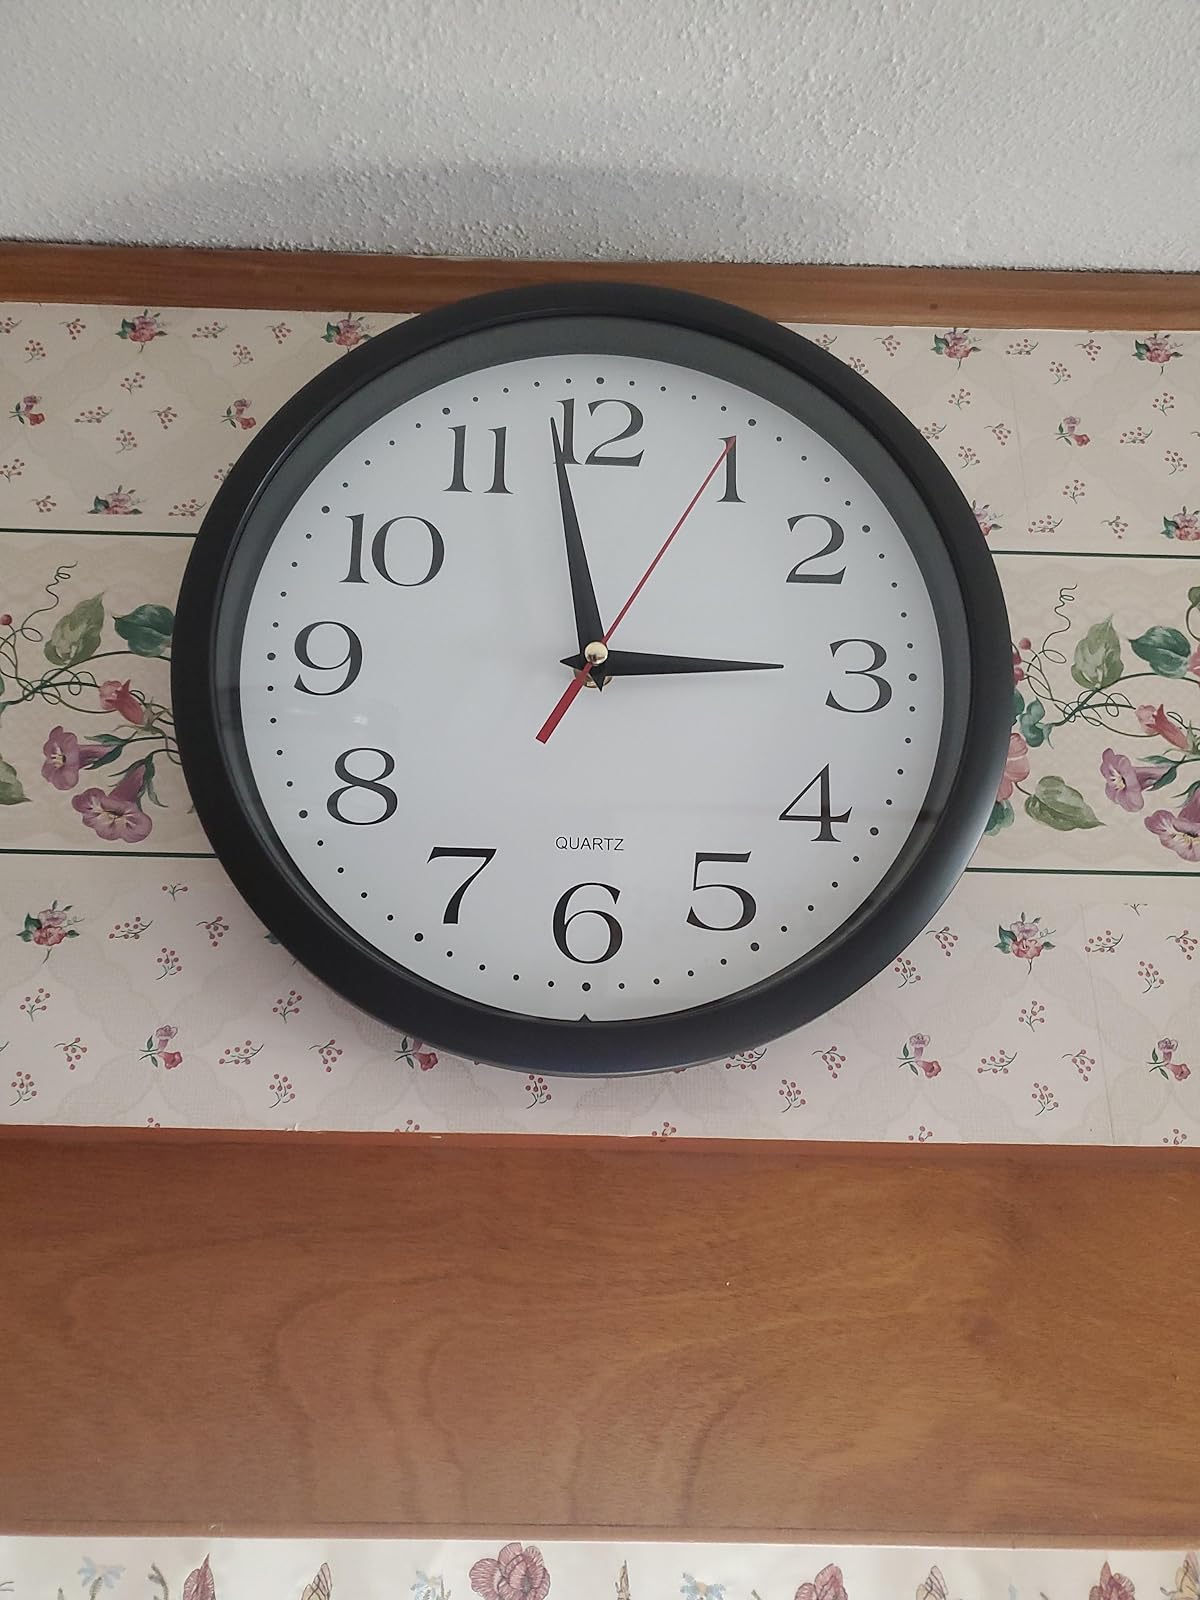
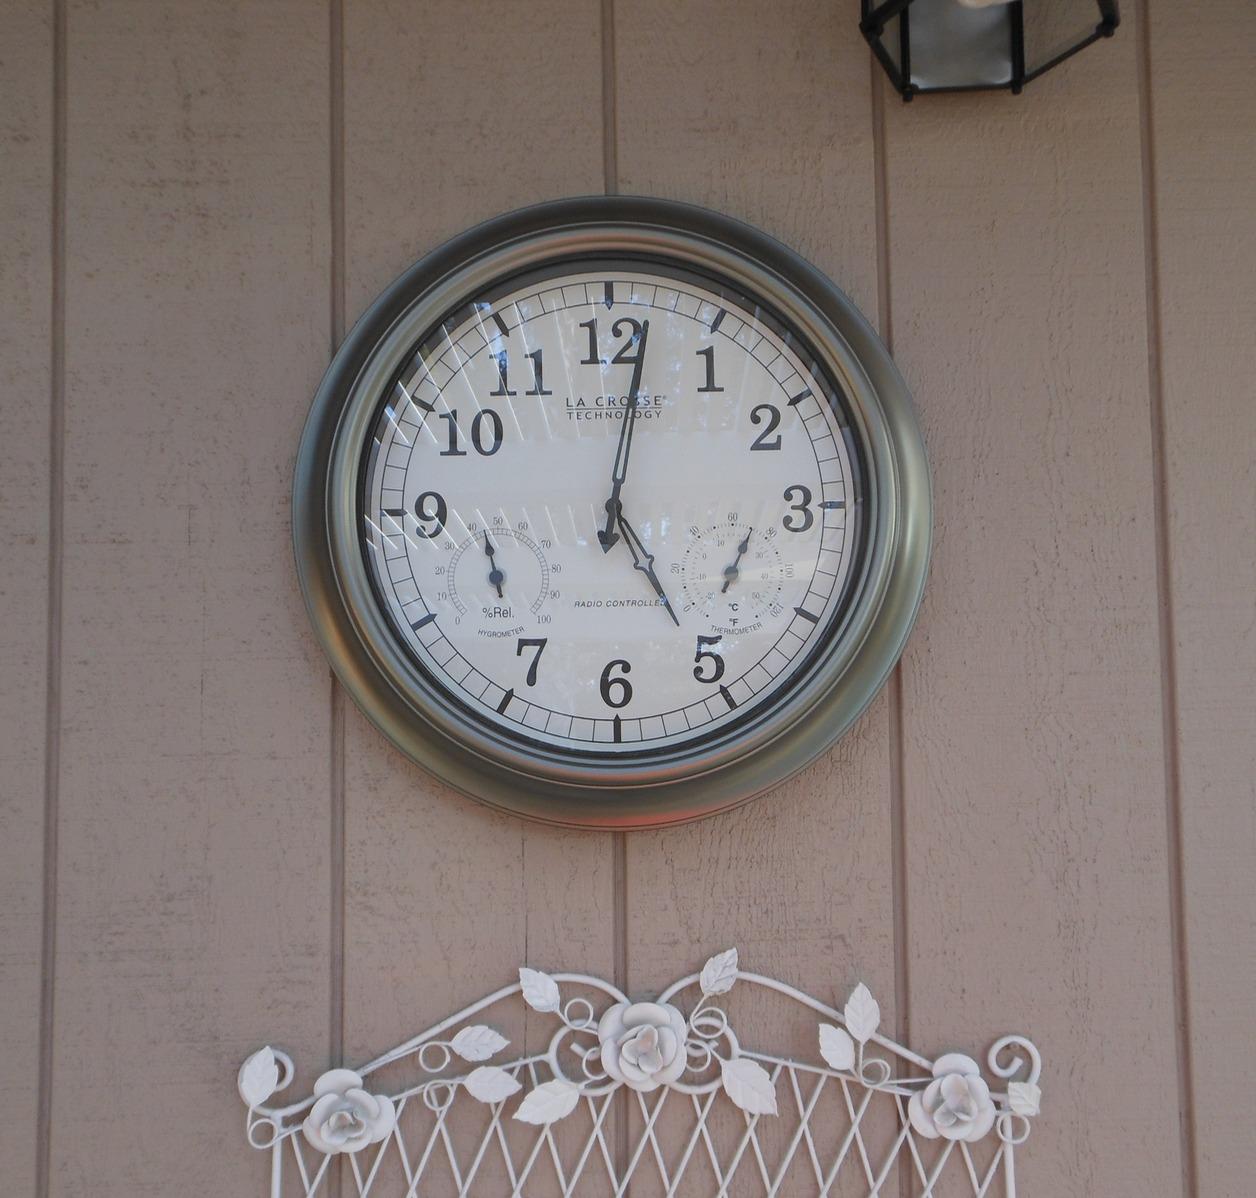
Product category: clock
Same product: no